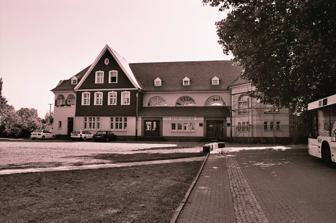
Building: Bochum-Dahlhausen station
Country: Germany
Year built: 1917
Railway station in Bochum, Germany Bochum-Dahlhausen through station General information Location Dahlhausen , North Rhine-Westphalia Germany Coordinates 51°25′35″N 7°8′32″E / 51.42639°N 7.14222°E / 51.42639; 7.14222 Owned by DB Netz Operated by DB Station&Service Line(s) Essen-Überruhr–Bochum-Langendreer ( KBS 450.3 ) Platforms 3 Train operators DB Regio NRW Connections S3 Other information Station code 0727 DS100 code EBDA Category 5 Fare zone VRR : 366 Website www.bahnhof.de History Opened 21 September 1863 Services Preceding station Rhine-Ruhr S-Bahn Following station Essen-Horst towards Oberhausen Hbf S3 Hattingen (Ruhr) towards Hattingen (Ruhr) Mitte Location Bochum-Dahlhausen Location within North Rhine-Westphalia Bochum-Dahlhausen station is located in the Dahlhausen district of Bochum in the German state of North Rhine-Westphalia .  The station building dates from the time of the First World War . History The origins of this station date back to 1863, when the Bergisch-Märkische Railway Company opened a branch line from Essen-Überruhr via Essen-Steele Ost station (originally Steele station) to Dahlhausen on 21 September 1863. This line is now considered to be part of the Wuppertal-Vohwinkel–Essen-Überruhr railway , between Überruhr and Essen-Steele Ost junction, and the Essen-Überruhr–Bochum-Langendreer railway between Essen-Steele Ost and Dahlhausen. It was primarily used for freight, but on weekdays, passenger carriages were also attached.  When the line was extended to Hattingen in 1866, a small station building was built in Dahlhausen.  On 10 October 1870, the Bochum-Dahlhausen–Bochum Langendreer line (also known as the Hasenwinkel coal line) was opened as a standard gauge railway .  The communities of Dahlhausen and Linden were involved in the construction of a new station building that was completed in 1875.  By this time, the Ruhr Valley Railway was already open to Hagen.  Therefore, the building soon proved to be too small. Consequently, in 1913 the Prussian state railways division at Essen ( Königlich-Preußische Eisenbahndirektion Essen ) began building a larger station that it had been planning since 1910 on the double-track Dahlhausen–Steele line behind a levy bank to prevent flooding by the Ruhr .  During the First World War, the station was built using prisoners of war , and inaugurated on 28 February 1917. Post-war period Bochum-Dahlhausen freight yard with locomotive depot, now a rail museum With the end of the mining industry in the Ruhr valley , the Ruhr Valley Railway lost its significance.  A depot that was 800 metres west of Bochum-Dahlhausen closed in 1969. Since 1977, the former locomotive depot has housed the Bochum Dahlhausen Railway Museum , the last fully preserved steam locomotive depot in Germany. The station building was closed in 1979, because only S-Bahn trains have operated on the line to Hattingen since 1974.  Finally, in 1994, the building was heritage-listed.  An investor has been allowed to restore the facade and roof in the Art Nouveau style.  The main hall has been restored to the style of the 1920s.  In the late 1990s, the building housed a hotel, which operated under the name of Dampflok (steam engine).  It was damaged by a fire, and since then, the historic station building was unused until 2009. Since 1 September 2009, the former station building has been operated as "One World Station", a forum for cultural activities, by a non-profit organisation, ProKulturgut.Net . In addition to the passenger station, Dahlhausen had a marshalling yard, which is now completely dismantled.  On one part of the former railway tracks, a housing estate ("Ruhrauenpark"), has been created, with the first houses going on sale in 2005. Future It is planned to modernise and rebuild Bochum-Dahlhausen station to make it accessible for the disabled from 2014, at a cost of €4.3 million.  The renovation will also improve links between buses and trains. Services Dahlhausen station today consists of three tracks on two platforms.  Tracks 1 and 2 are primarily used for normal S-Bahn traffic, while track 3 is used for museum services operated by the Bochum Dahlhausen Railway Museum . line line name route S3 S-Bahn Rhein-Ruhr Oberhausen – Mülheim (Ruhr) – Essen – Bochum-Dahlhausen – Hattingen (Ruhr) Mitte RTB-R Ruhrtal Bochum-Dahlhausen – Hattingen (Ruhr) – Witten – Hagen In the immediate vicinity of the station building, a single-track tram line of the Bochum tram network terminates in the pedestrian zone near the station.  Line 318 is the only direct tram connection from Dahlhausen to Bochum Hauptbahnhof . line route 318 Bochum-Gerthe Schürbankstraße – Bochum Hbf – Weitmar – Linden – Dahlhausen Bf It is also served by four bus lines (345, 352, 359 and 390).  The trams and buses are operated by BOGESTRA . References